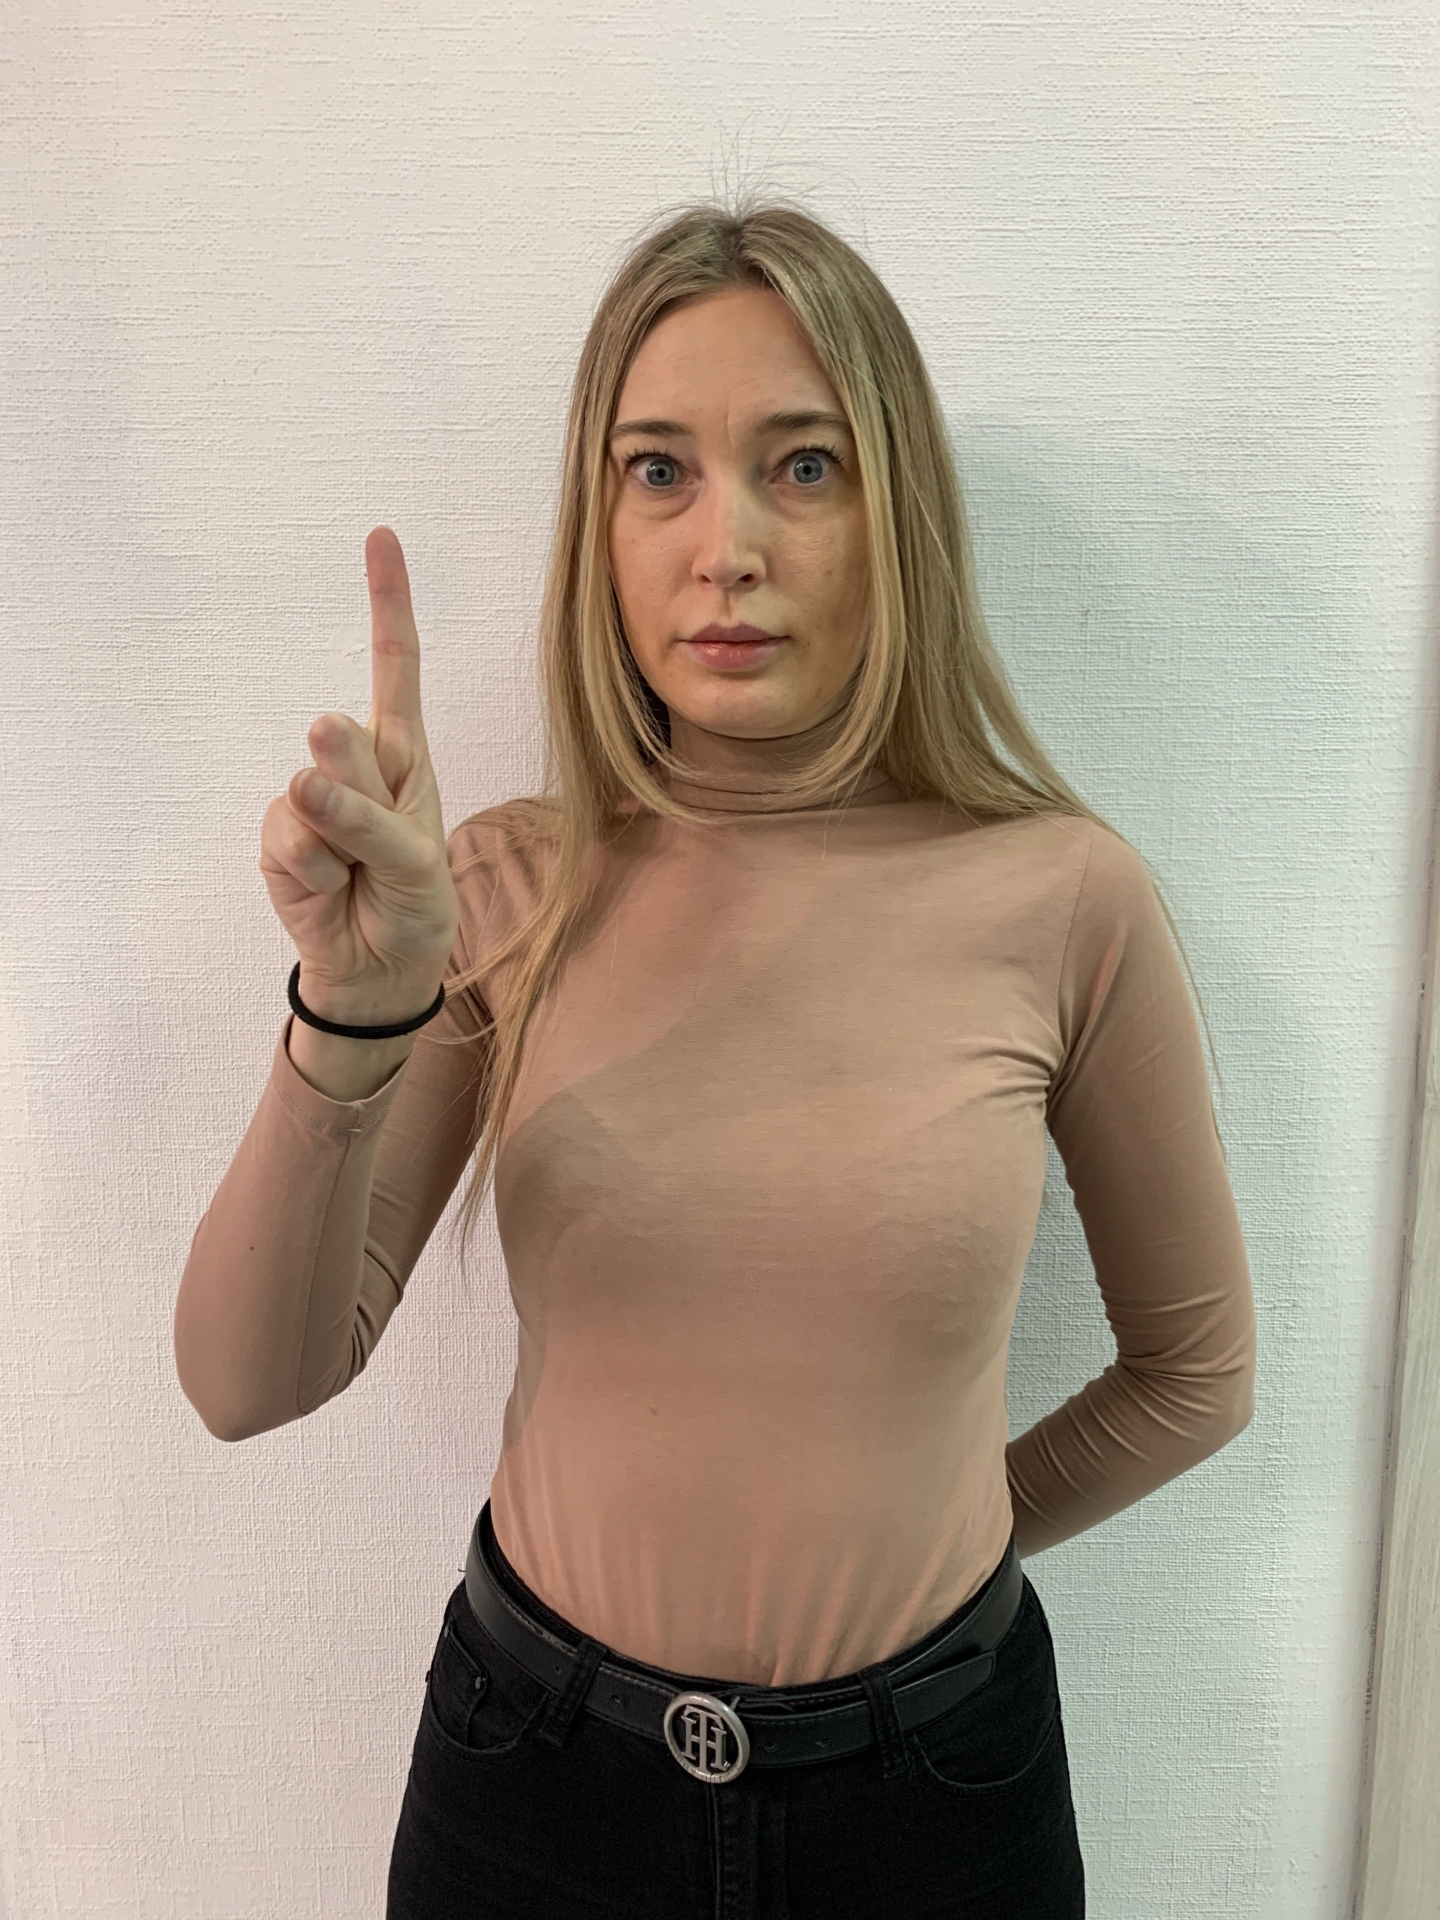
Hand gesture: one